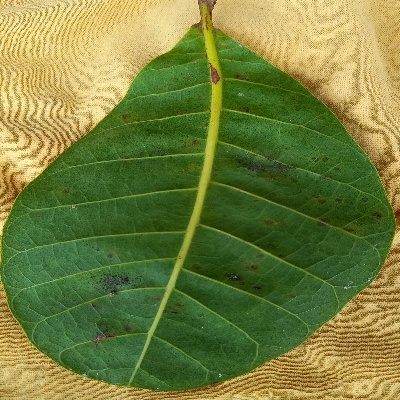
Crop: Cashew
Condition: anthracnose